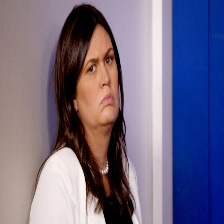
Species: LOONEY BIRDS
Scientific name: LUNATICUS AMERICONIS